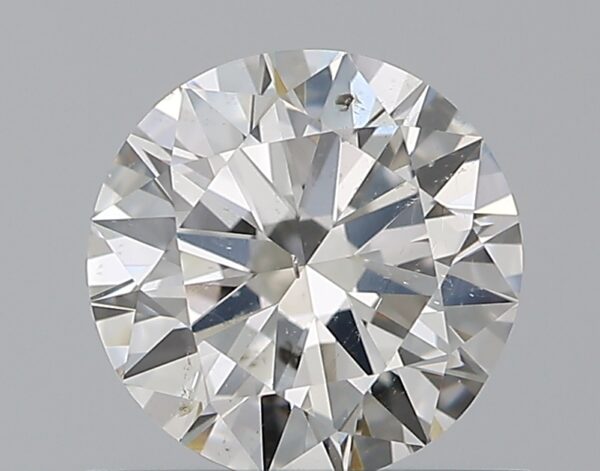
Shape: round
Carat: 0.7
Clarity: SI2
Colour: G
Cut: VG
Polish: VG
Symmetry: EX
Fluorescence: N
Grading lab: GIA
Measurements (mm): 5.64 x 5.68 x 3.44